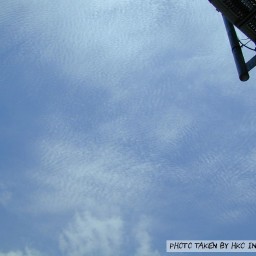
Cloud type: Cirrocumulus (Cc)